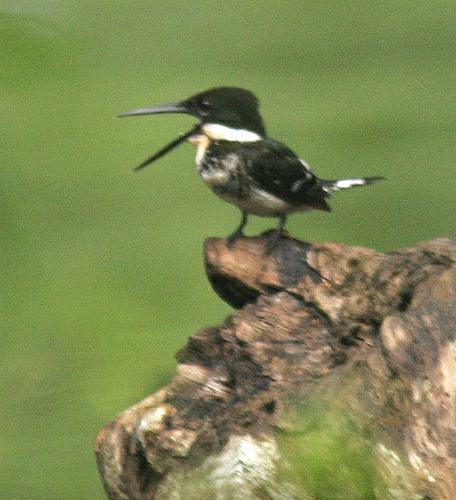
A photo of a green kingfisher